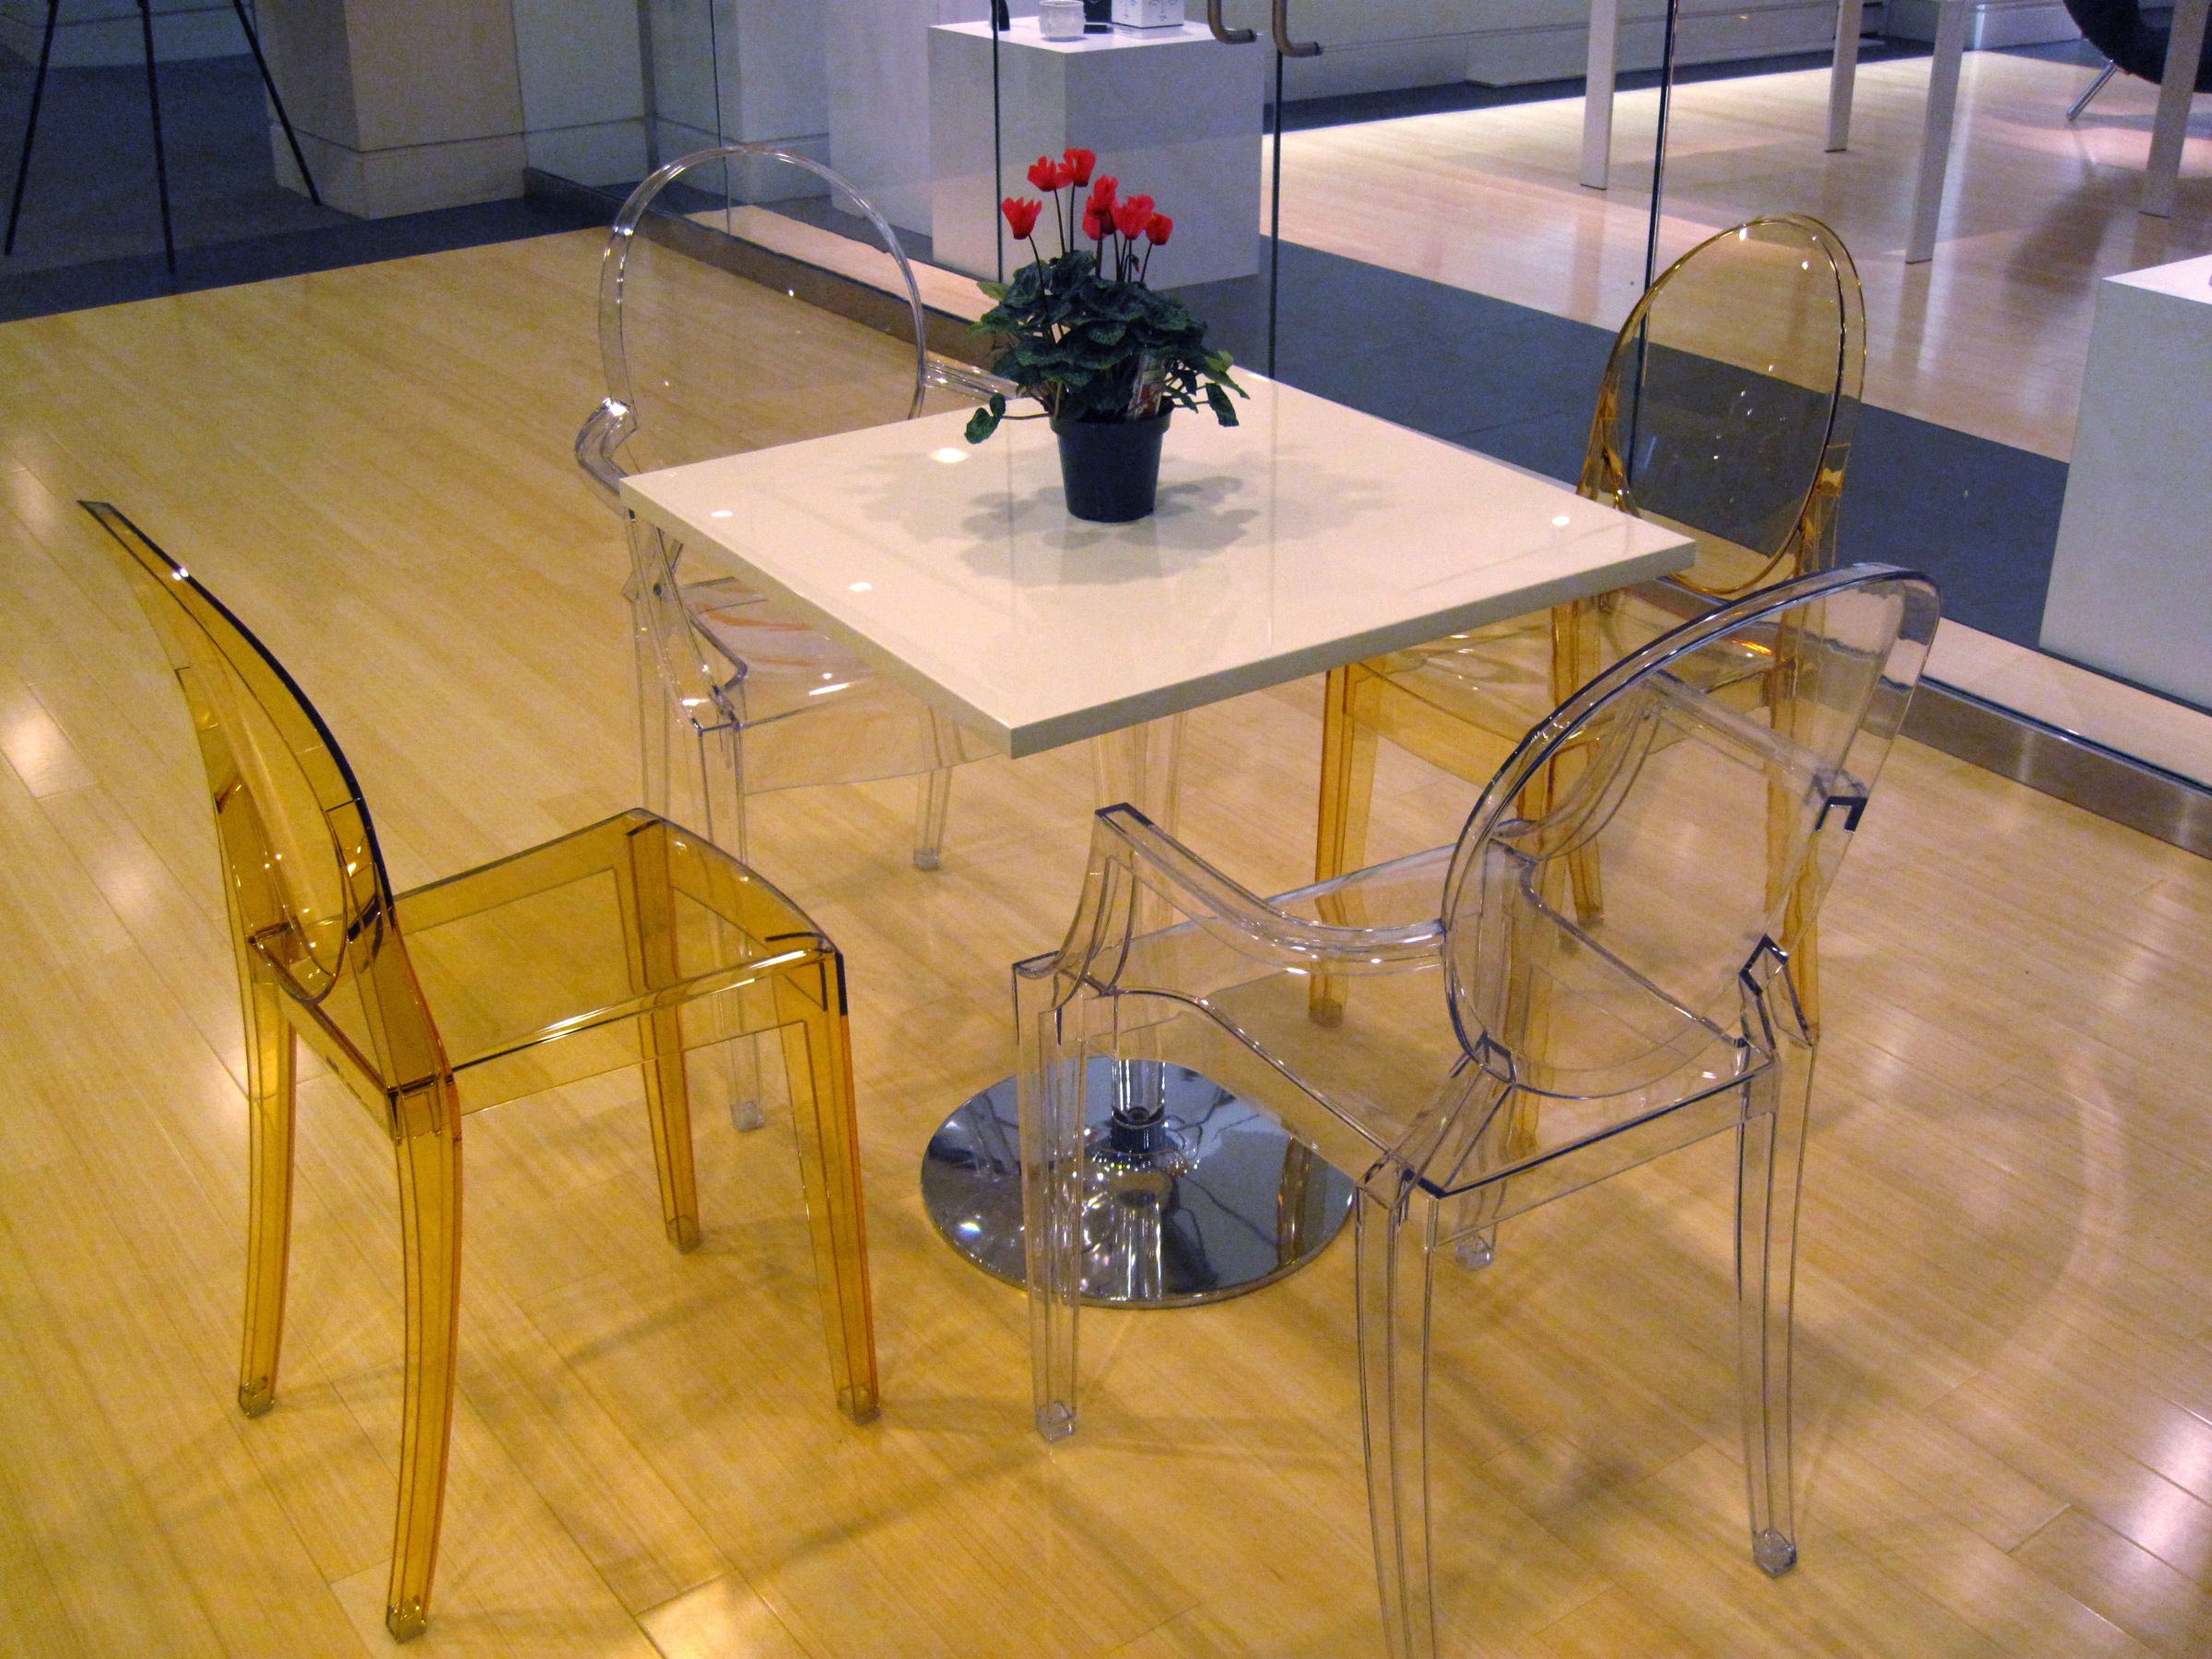
table, wood, floor, museum, kitchen, furniture, room, interior design, art, tourist attraction, indianapolis, ima, flooring